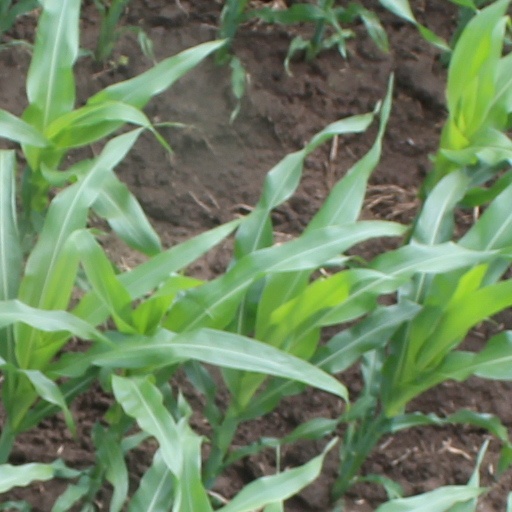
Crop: maize; corn